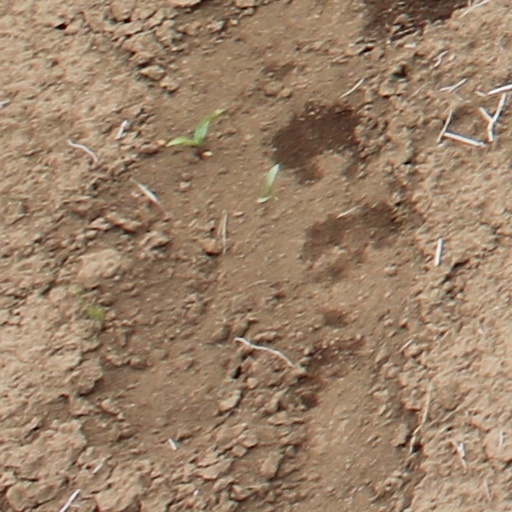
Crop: wheat